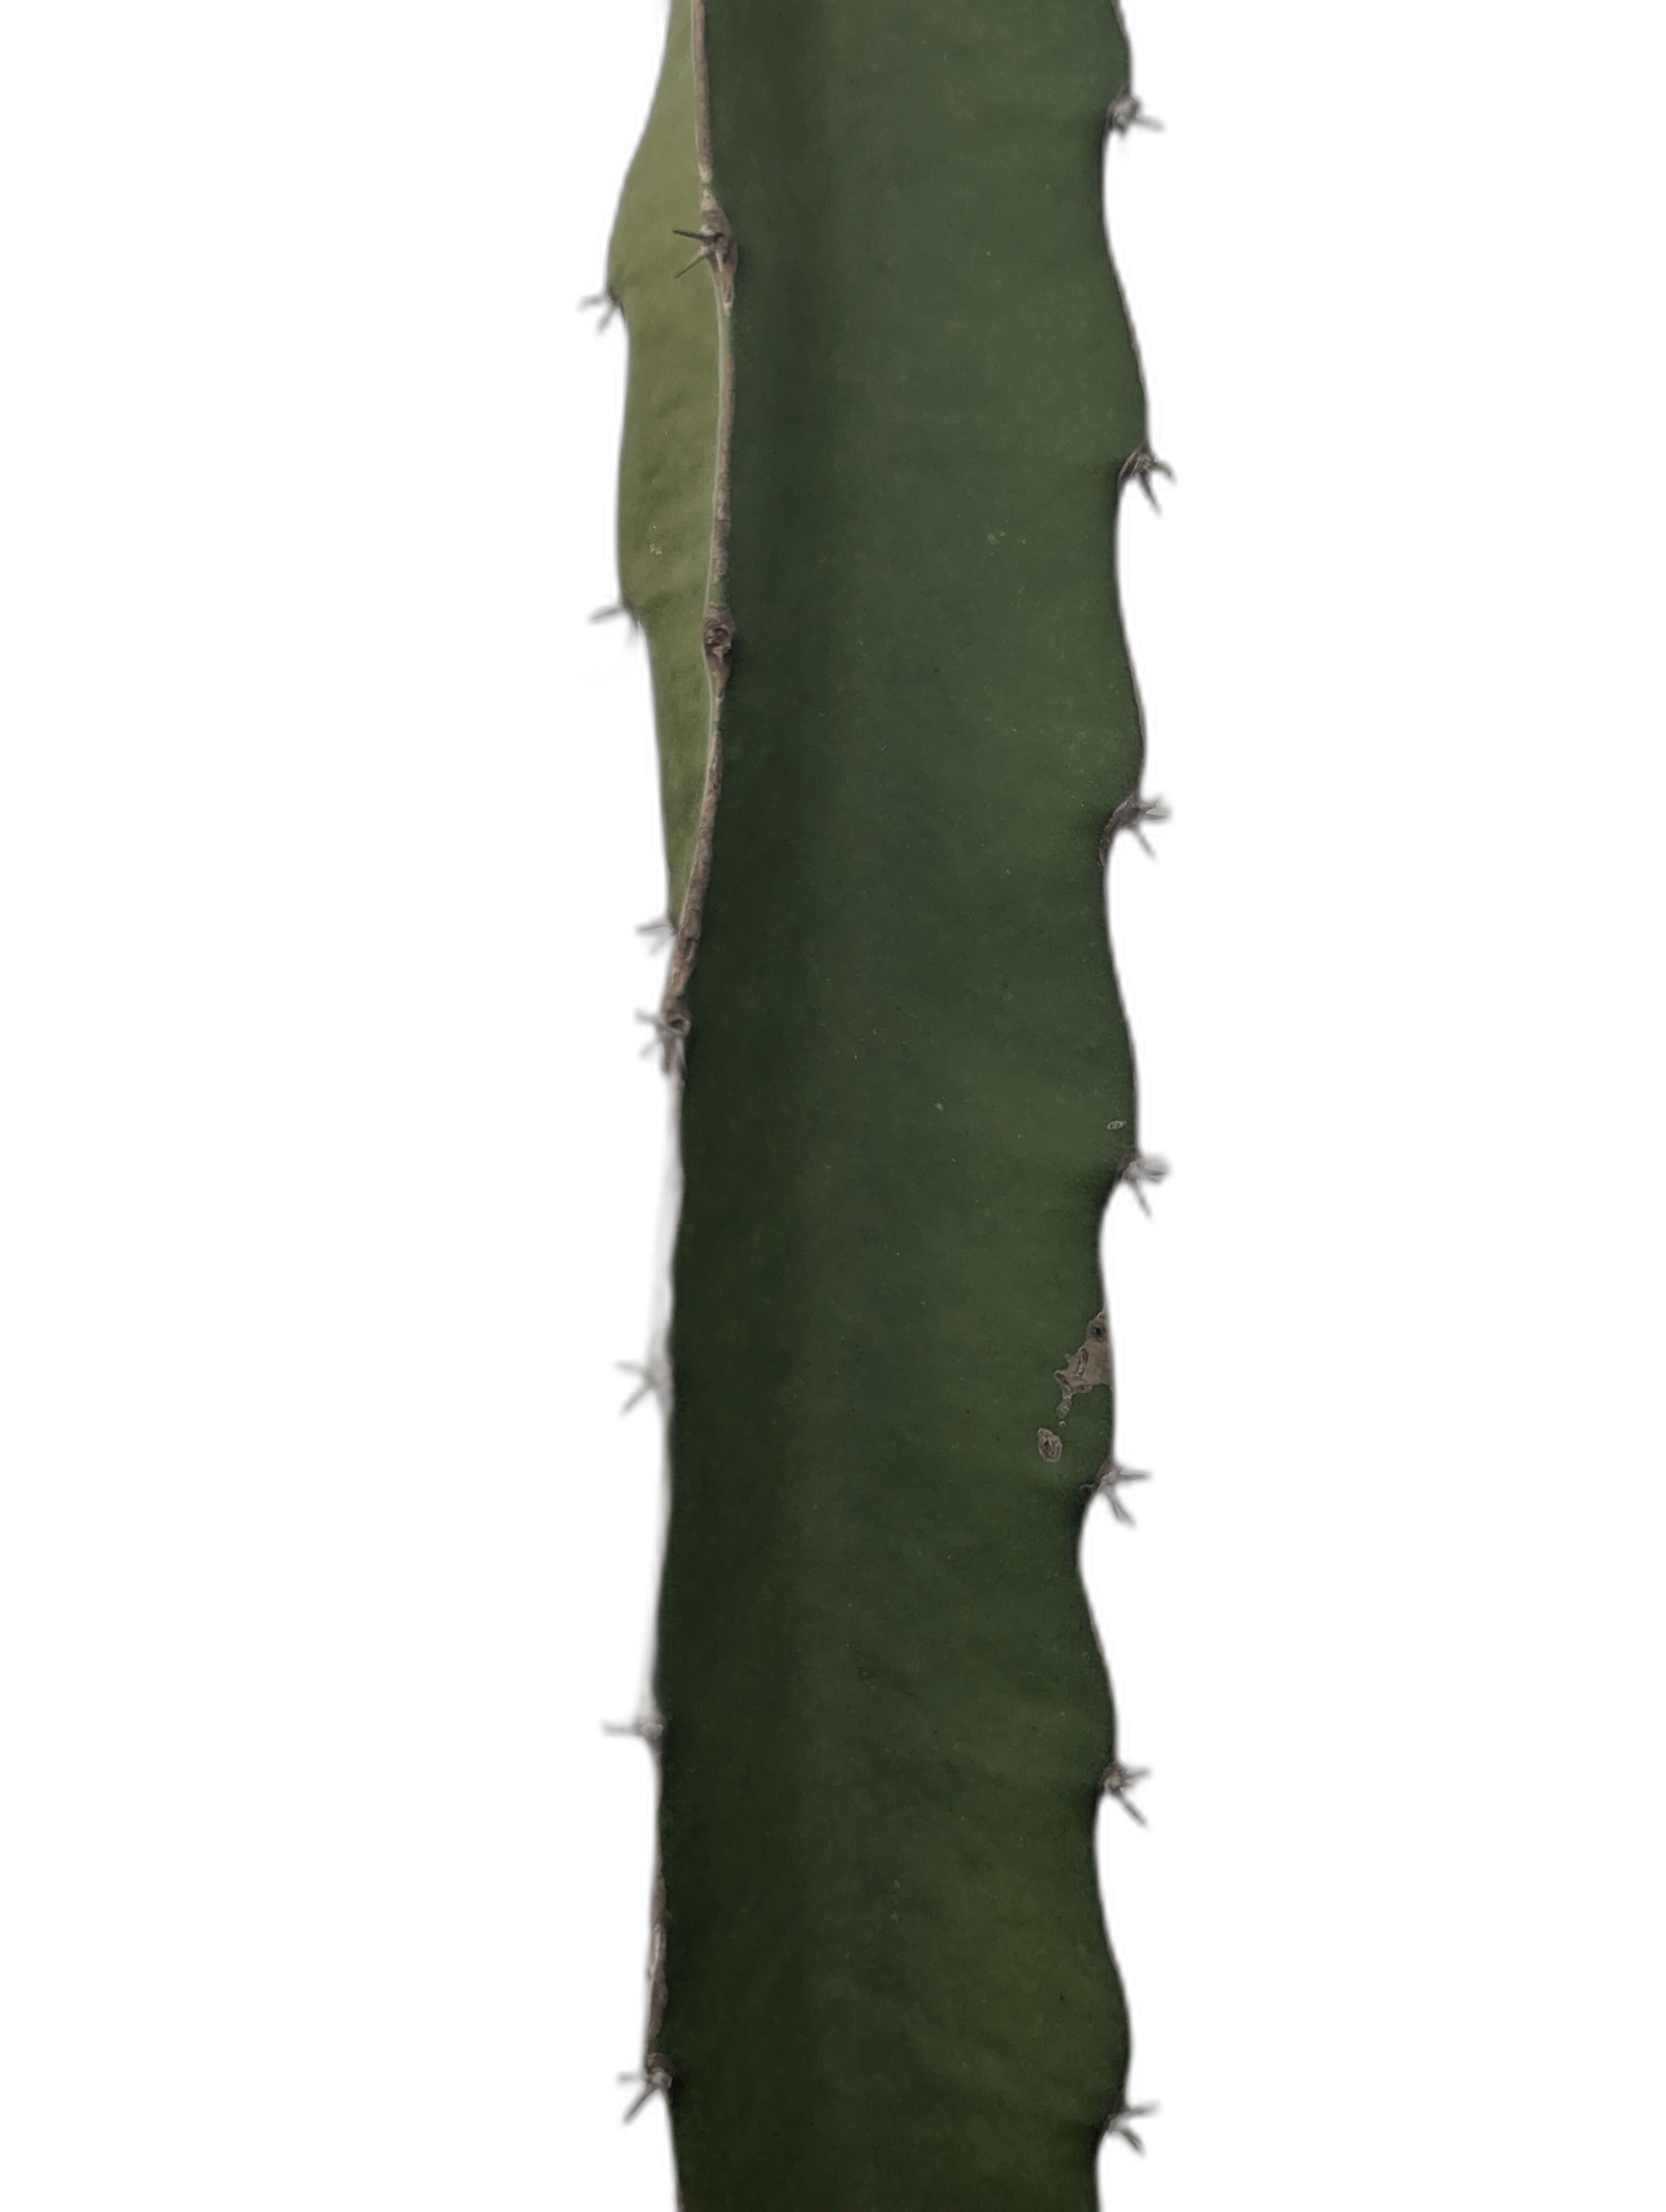
Label: Good leaf